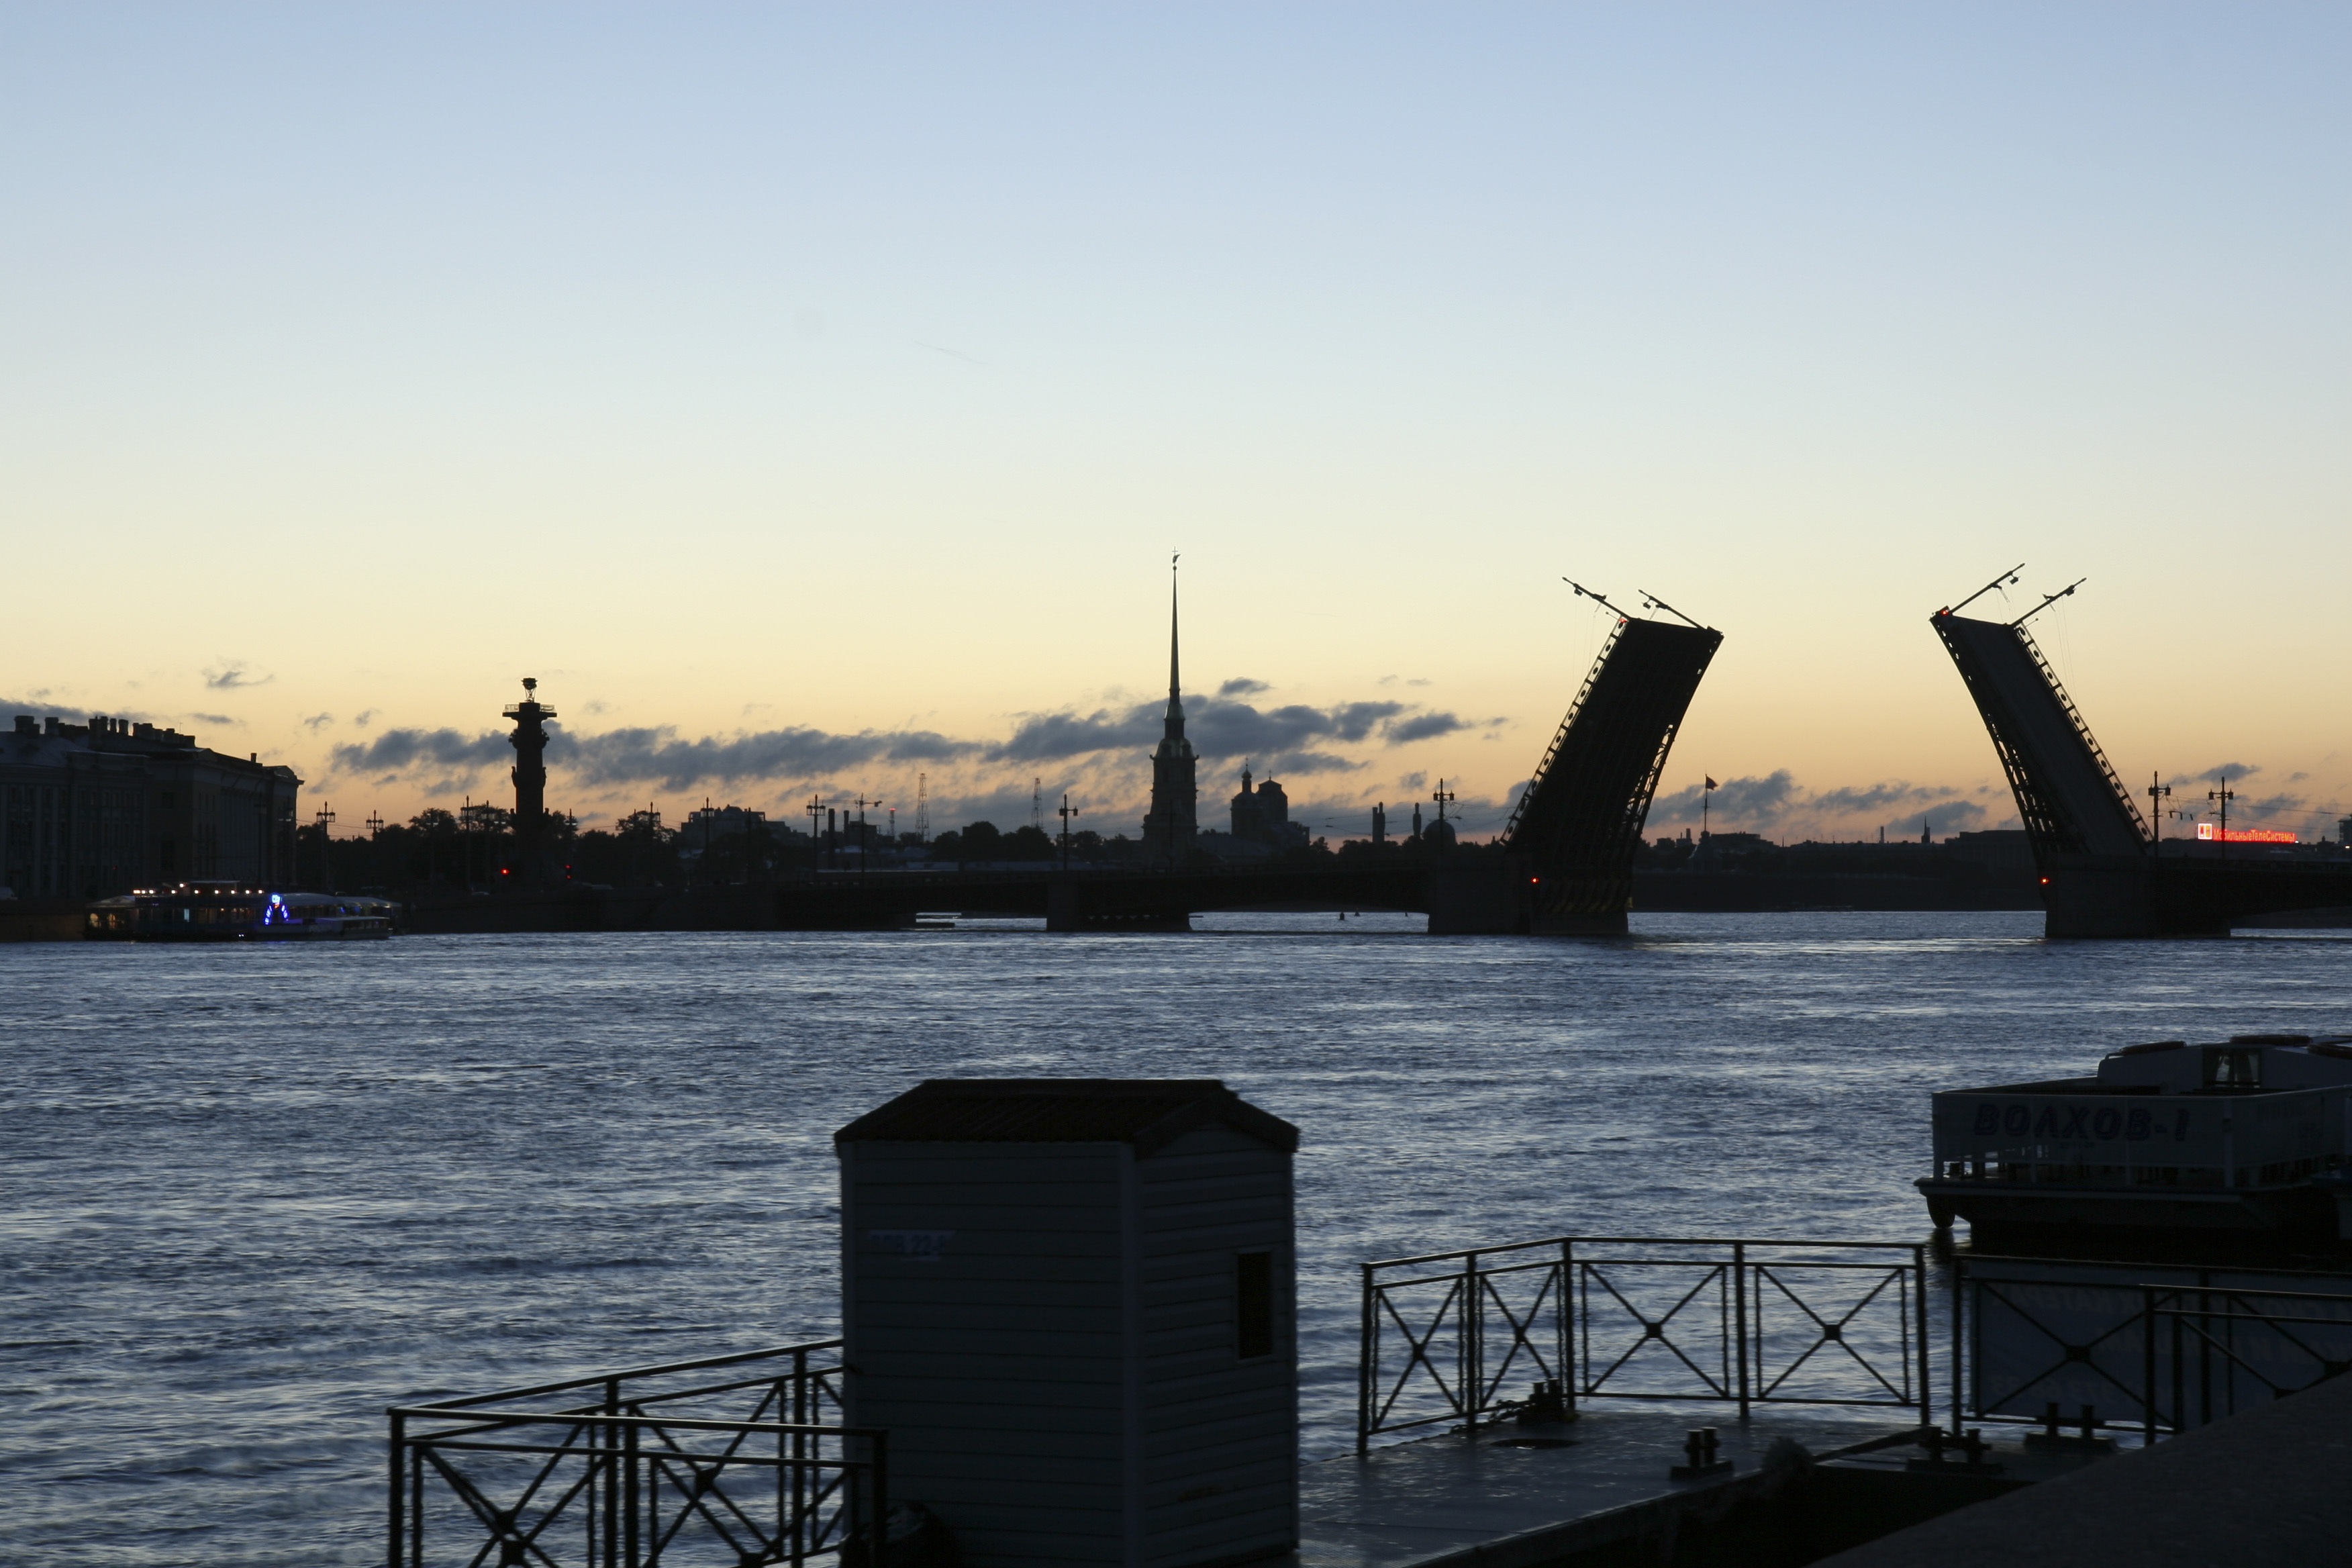
sea, coast, water, ocean, dock, sunrise, sunset, white, boat, bridge, night, morning, dawn, river, dusk, evening, reflection, vehicle, tower, bay, harbor, port, waterway, russia, petersburg, neva